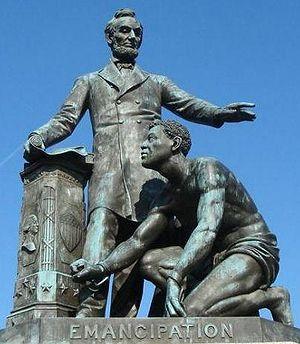
Le Lincoln Park est un parc urbain situé près de la colline du Capitole à Washington, D.C.. Il fut planifié par Pierre Charles L'Enfant pour être le point à partir toutes les distances d'Amérique du Nord devaient être mesurées. Situé à 1,5 km directement à l'est du Capitole des États-Unis. Il est aussi connu sous le nom de Lincoln Square.
Le mémorial Émancipation, et parfois appelé le Lincoln Memorial avant la réalisation de l'imposant monument situé devant le Lincoln Memorial Reflecting Pool faisant partie du National Mall, est un monument situé dans Lincoln Park dans le quartier de Capitol Hill de Washington, D.C.
La ville de Washington compte de nombreuses sculptures en plein air. La Smithsonian Institution en compte près de 900 dans son inventaire. En plus des plus célèbres monuments et mémoriaux de la capitale, de nombreuses personnalités reconnues comme des héros nationaux ont été honorées, à titre posthume, une statue les représentant dans un parc ou une place publique. Certains de ces personnages de l'histoire américaine sont représentés plusieurs fois dans la capitale. Abraham Lincoln, par exemple, est représenté par au moins trois sculptures, dont celles au Lincoln Memorial, au Lincoln Park, et à l'ancienne Cour supérieure du district de Columbia. Plusieurs personnalités internationales, telles Mohandas Karamchand Gandhi, ont également été immortalisées par des statues. D'autres figures humaines ne font référence à aucun personnage historique telle par exemple la statue de la Liberté qui ne doit pas être confondue avec la statue de la Liberté à New York, statue allégorique de 19 ½ pieds de haut qui repose au sommet du dôme du Capitole.